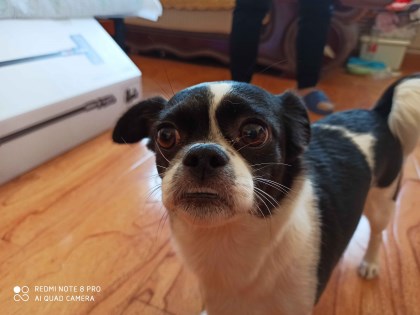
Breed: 3336-n000121-chinese_rural_dog